Narsaq stick

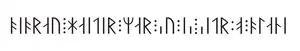
The second sentence: bibrau : haitir : mar : su : is : sitr : ą : blanị. The a and b runes have switched places compared to more common short-twig usage.

The second sentence (bibrau : haitir : mar : su : is : sitr : ą : blanị) is mostly straightforward but the first and last words are difficult. The sentence can be translated as "bibrau is the name of the maiden who sits on blanị" (bibrau "heitir mær sú es sitr á" blanị). The word or name bibrau is unknown elsewhere. Moltke took its first component to be "bif-" ("movement" or "shaking") as in Bifröst and gave "Bifrau", "Bifrey" and "Bifró" as possible renderings. The b rune is then used for a sound more often represented by the f rune. This is a relatively archaic feature, found in some North Atlantic inscriptions such as the Ballaugh stone cross. Ólafur Halldórsson suggested the rendering "Bifbrá" which he took to mean "mirage" like Icelandic "tíbrá" and Faroese "lognbrá" and to answer what he saw as a riddle in the first sentence. Helgi Guðmundsson saw "Bifrǫ́" as the most likely option and points out that Norwegian and Swedish "rå" is a word for vættir or mythical beings.